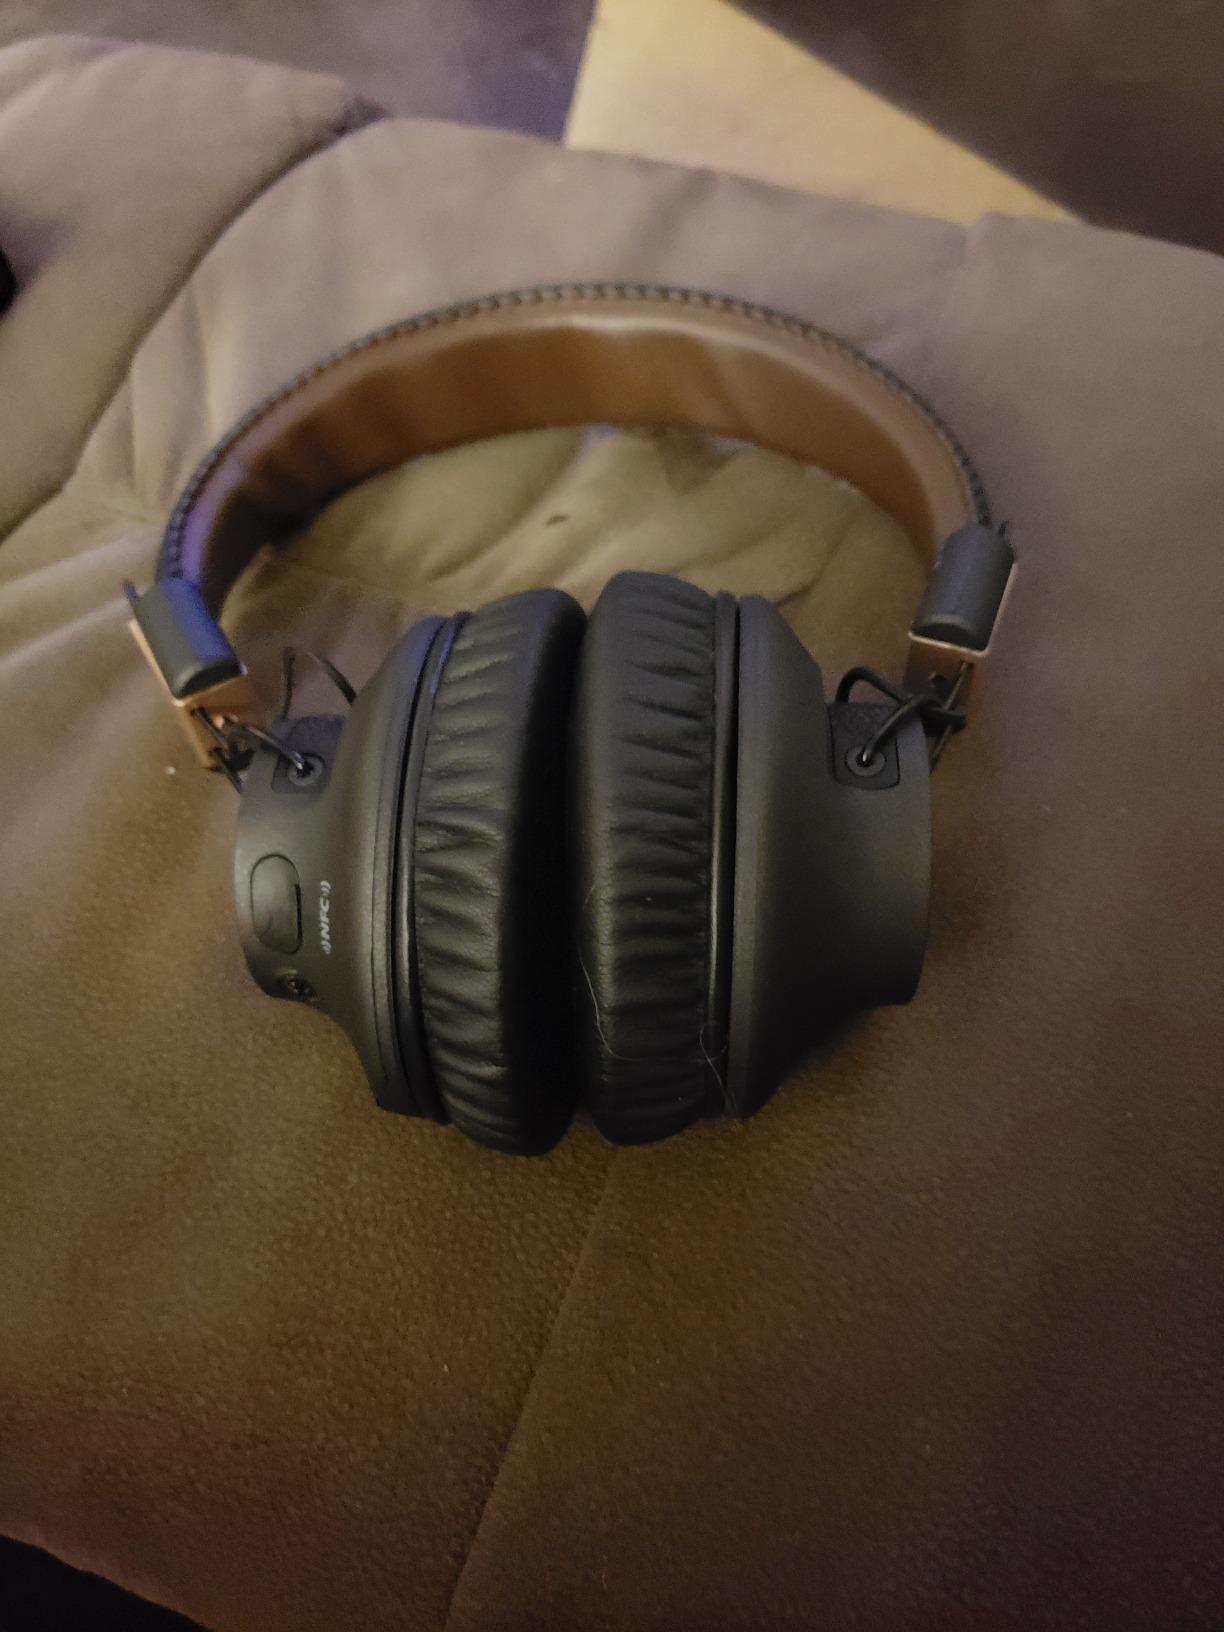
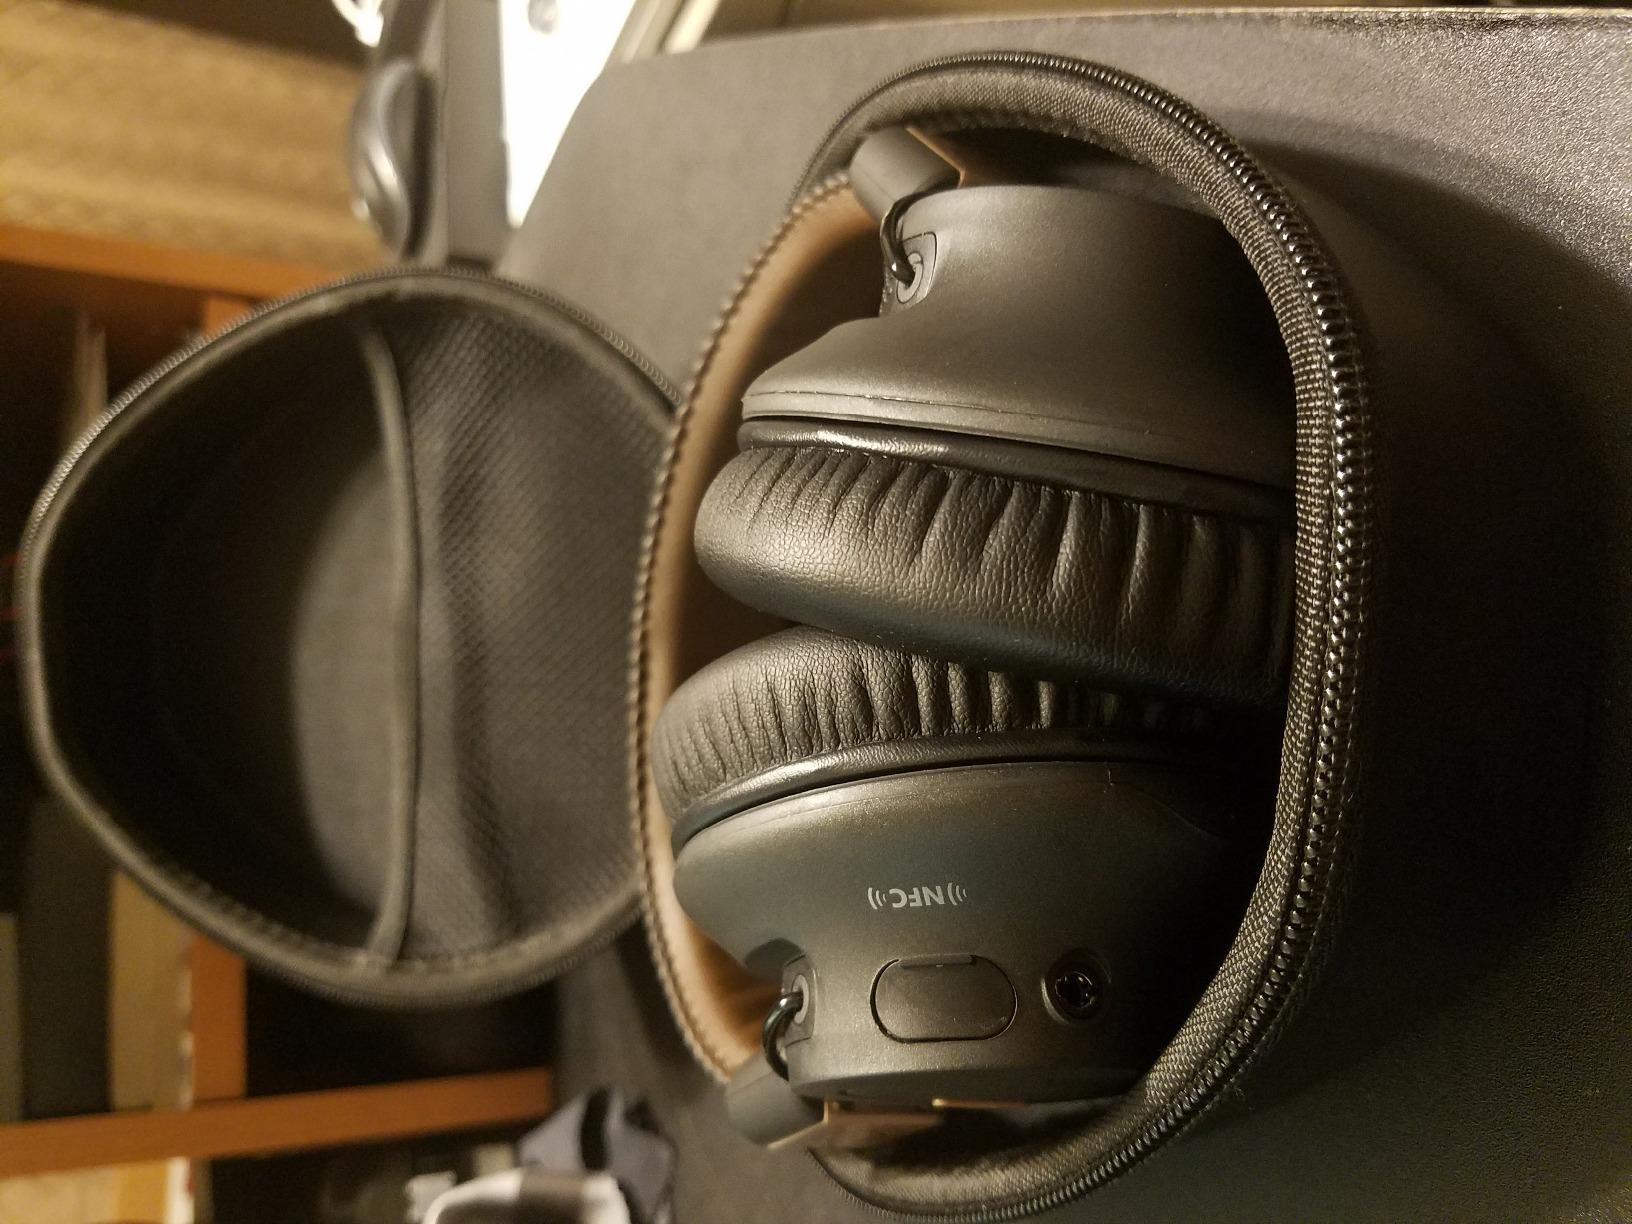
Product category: headphones
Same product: yes